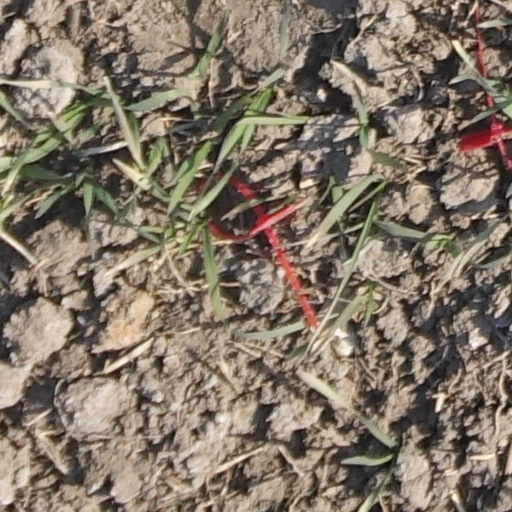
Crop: wheat